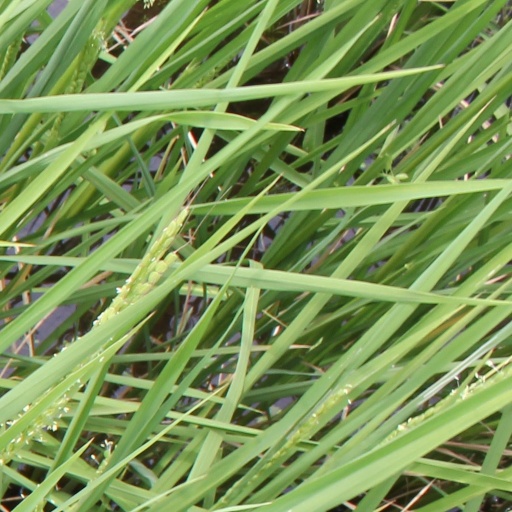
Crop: rice